Gothic sculpture

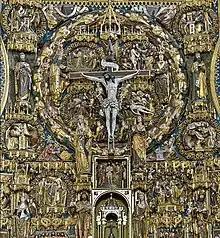
Detail of the main altar of the Miraflores Charterhouse, Spain. Gil de Siloé. Polychrome wood, 1496–1499.

Gothic sculpture was a sculpture style that flourished in Europe during the Middle Ages, from about mid-12th century to the 16th century, evolving from Romanesque sculpture and dissolving into Renaissance sculpture and Mannerism.